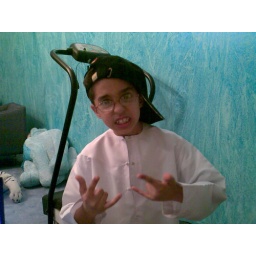
my cosine's son in my blue